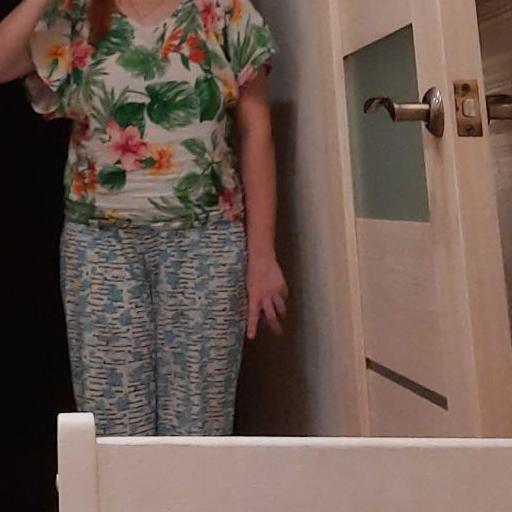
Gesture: no_gesture